Magistrates Court of South Australia

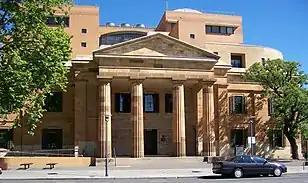
Adelaide Magistrates Court Entrance

The Magistrates Court is currently composed of 34 magistrates. The Chief Magistrate is Her Honour Mary-Louise Hribal, who was appointed in 2015.